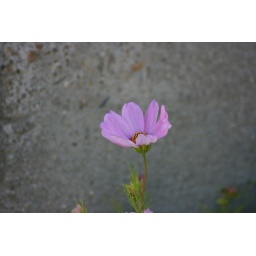
Took them at the farmers market in San Francisco , this was the lone one near the wall growing naturally .